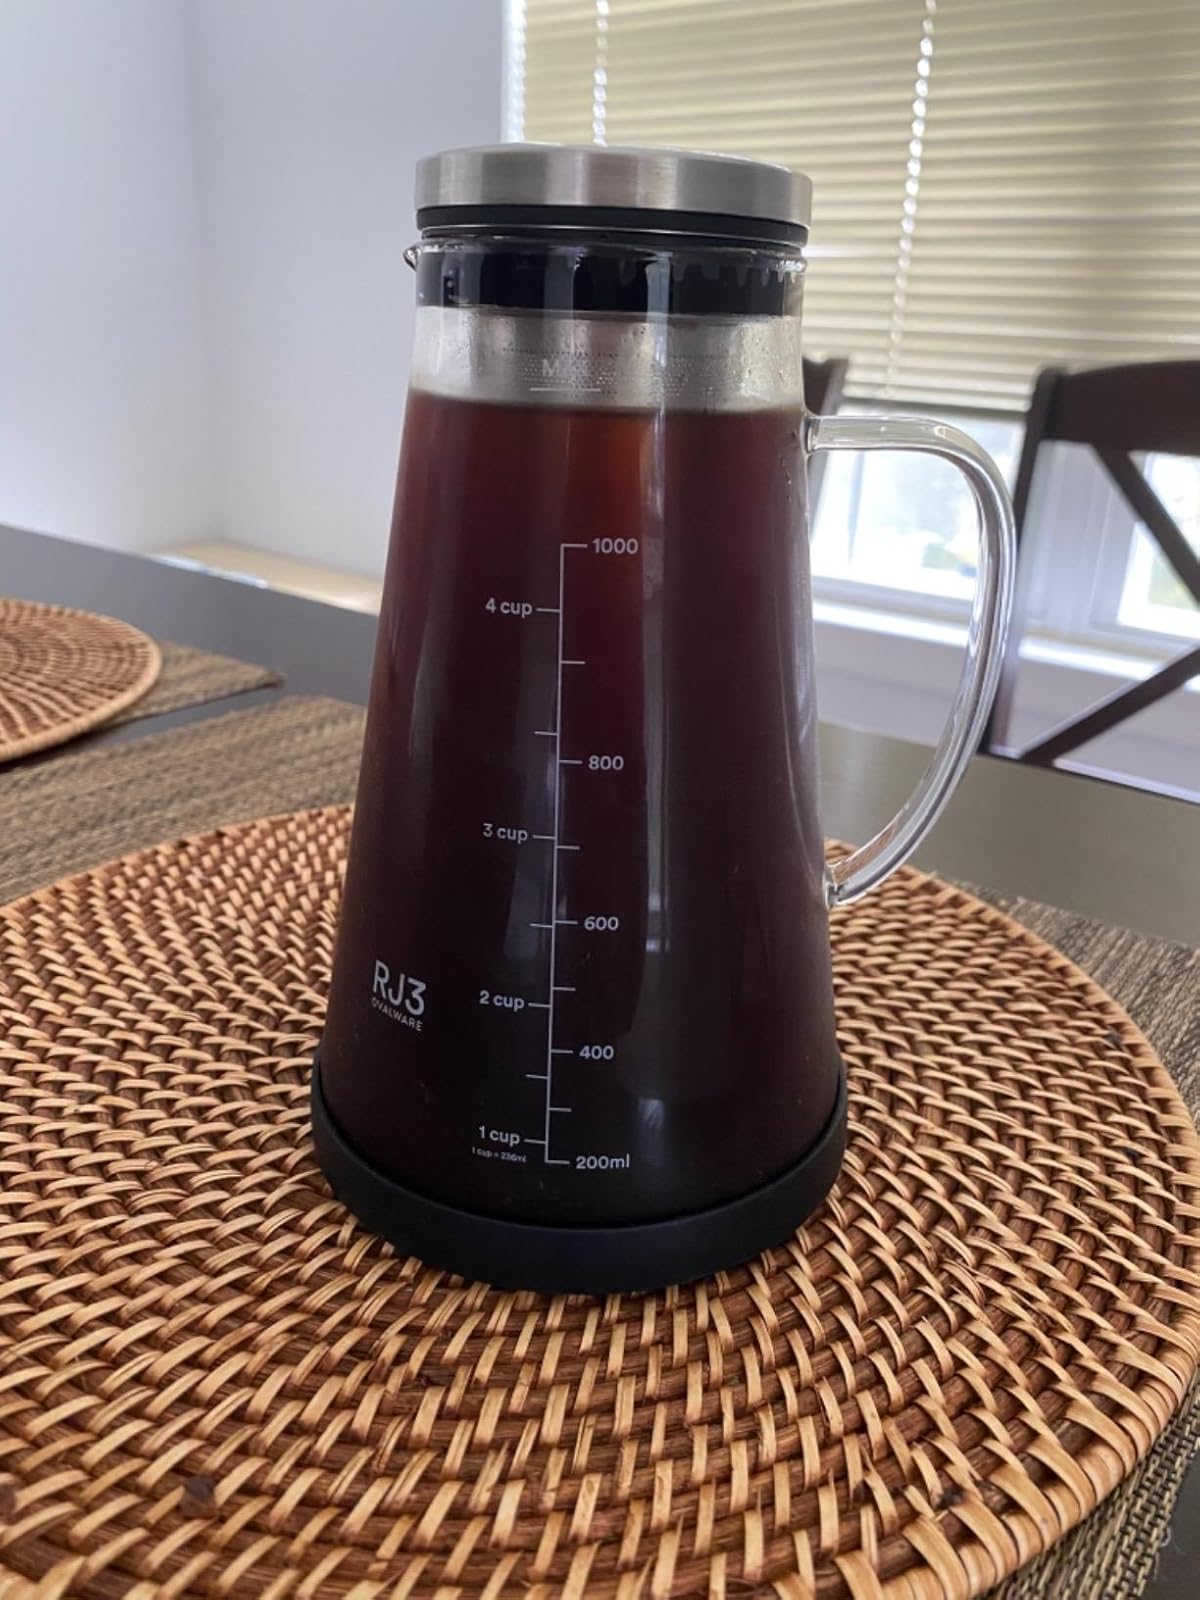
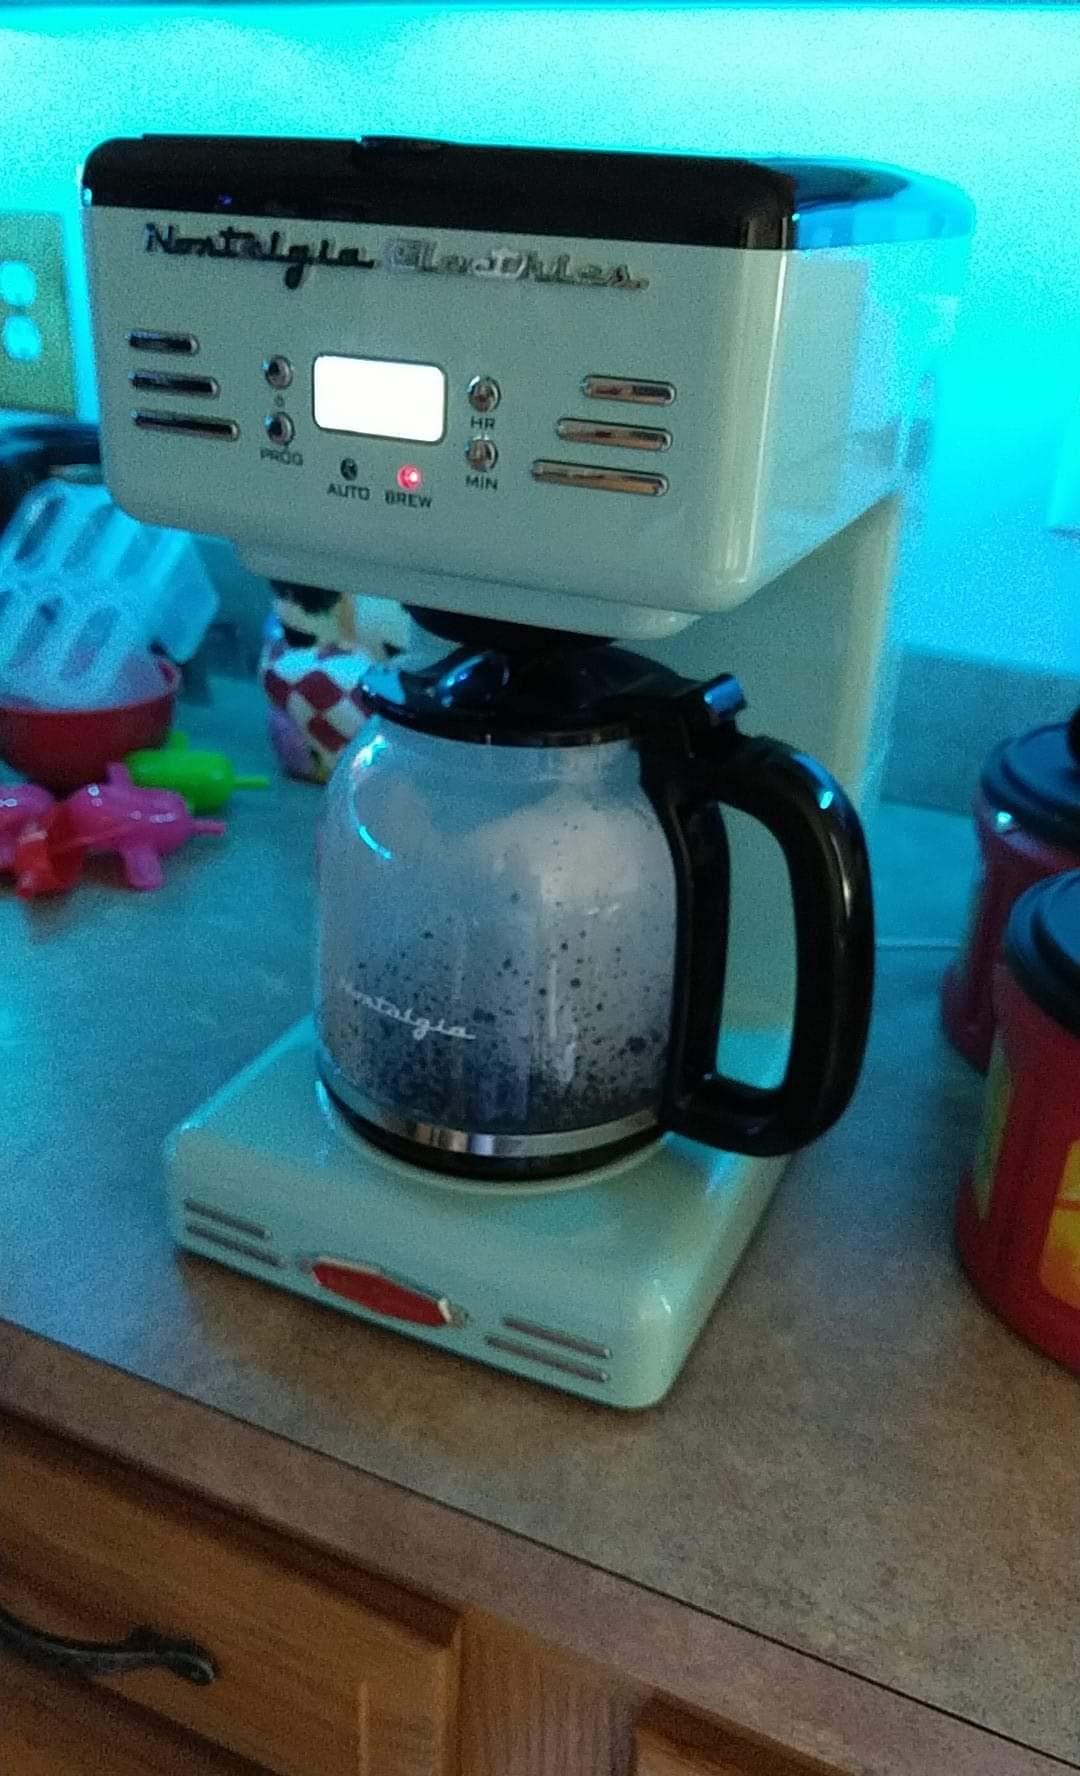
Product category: items_tea
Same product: no